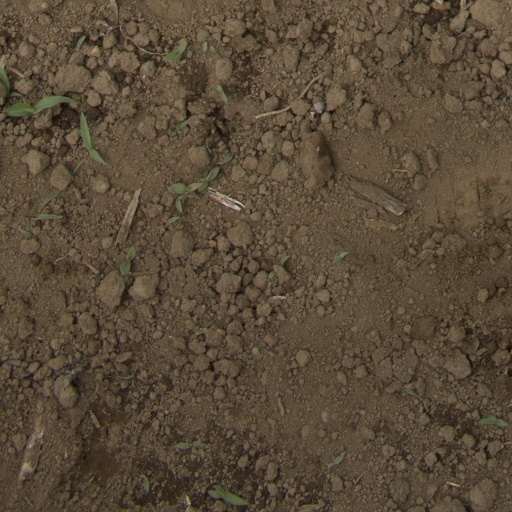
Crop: Jerusalem artichoke